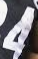
Number: 4